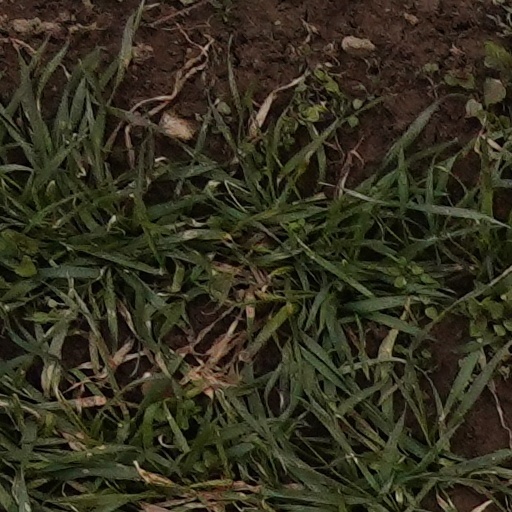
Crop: wheat